City Beautiful movement

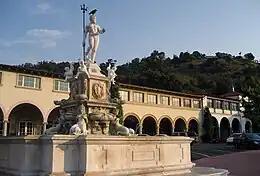
Neptune Fountain in Palos Verdes Estates, California

Planned out as a suburb of Miami in the early 1920s by George Edgar Merrick during the Florida land boom of the 1920s, Coral Gables was developed entirely upon the City Beautiful movement, with obelisks, fountains, and monuments seen in street roundabouts, parks, city buildings and around the city. Today, Coral Gables is one of Miami's most expensive suburban communities, long known for its strict zoning regulations which preserve the City Beautiful elements along with its Mediterranean Revival architecture style, which is prevalent throughout the city. Coral Gables has many parks and a heavy tree canopy with an urban forest planted largely in the 1920s.